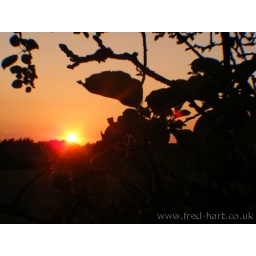
The sun setting over Cirencester during June 2010. Photo taken from my sister's tree house in the back garden!